The Movies (film)

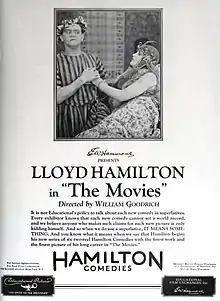
Advertisement

The Movies is a 1925 American comedy film starring Lloyd Hamilton and directed by Roscoe Arbuckle, who was working under the pseudonym "William Goodrich". After a film star breaks his leg, the director replaces the actor with a country boy who resembles him.